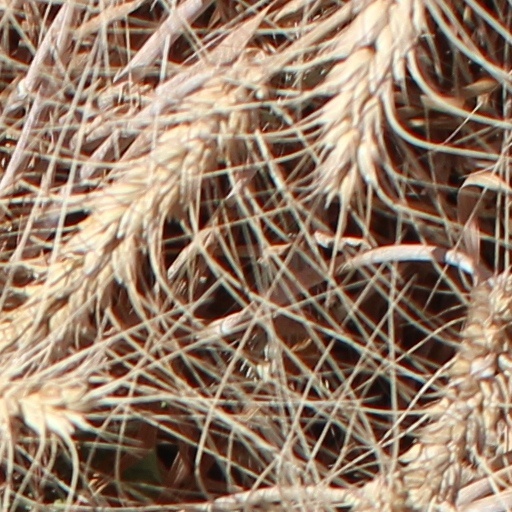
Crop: wheat